Sośnica, Gliwice

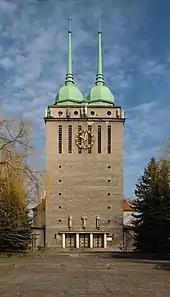
Saint Mary of Help church

Sośnica was established in 1260 by Tomasz I, bishop of Wrocław within fragmented Piast-ruled Poland. The name is of Polish origin and comes from the word "sosna" which means "pine".